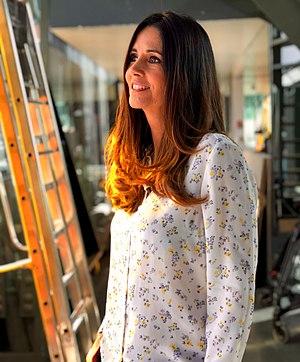
Plateau TV
Caroline Munoz, née le 2 janvier 1970 à Livry-Gargan dans la Seine-Saint-Denis, est animatrice, journaliste, comédienne et auteur. Elle débute en 1994 en tant que comédienne, et joue dans plusieurs pièces de théâtre. En 1999 elle rejoint la chaîne comédie par le biais de Dominique Farrugia.